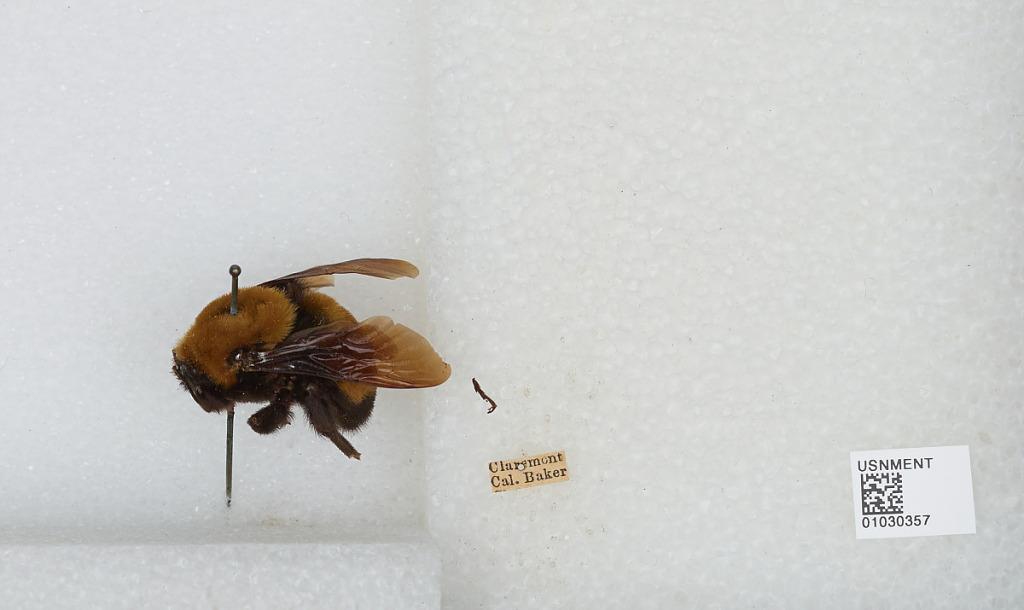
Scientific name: Bombus (Bombus) nevadensis Cresson
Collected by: Baker
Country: United States
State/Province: California
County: Los Angeles
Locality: Claremont
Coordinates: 34.11, -117.72